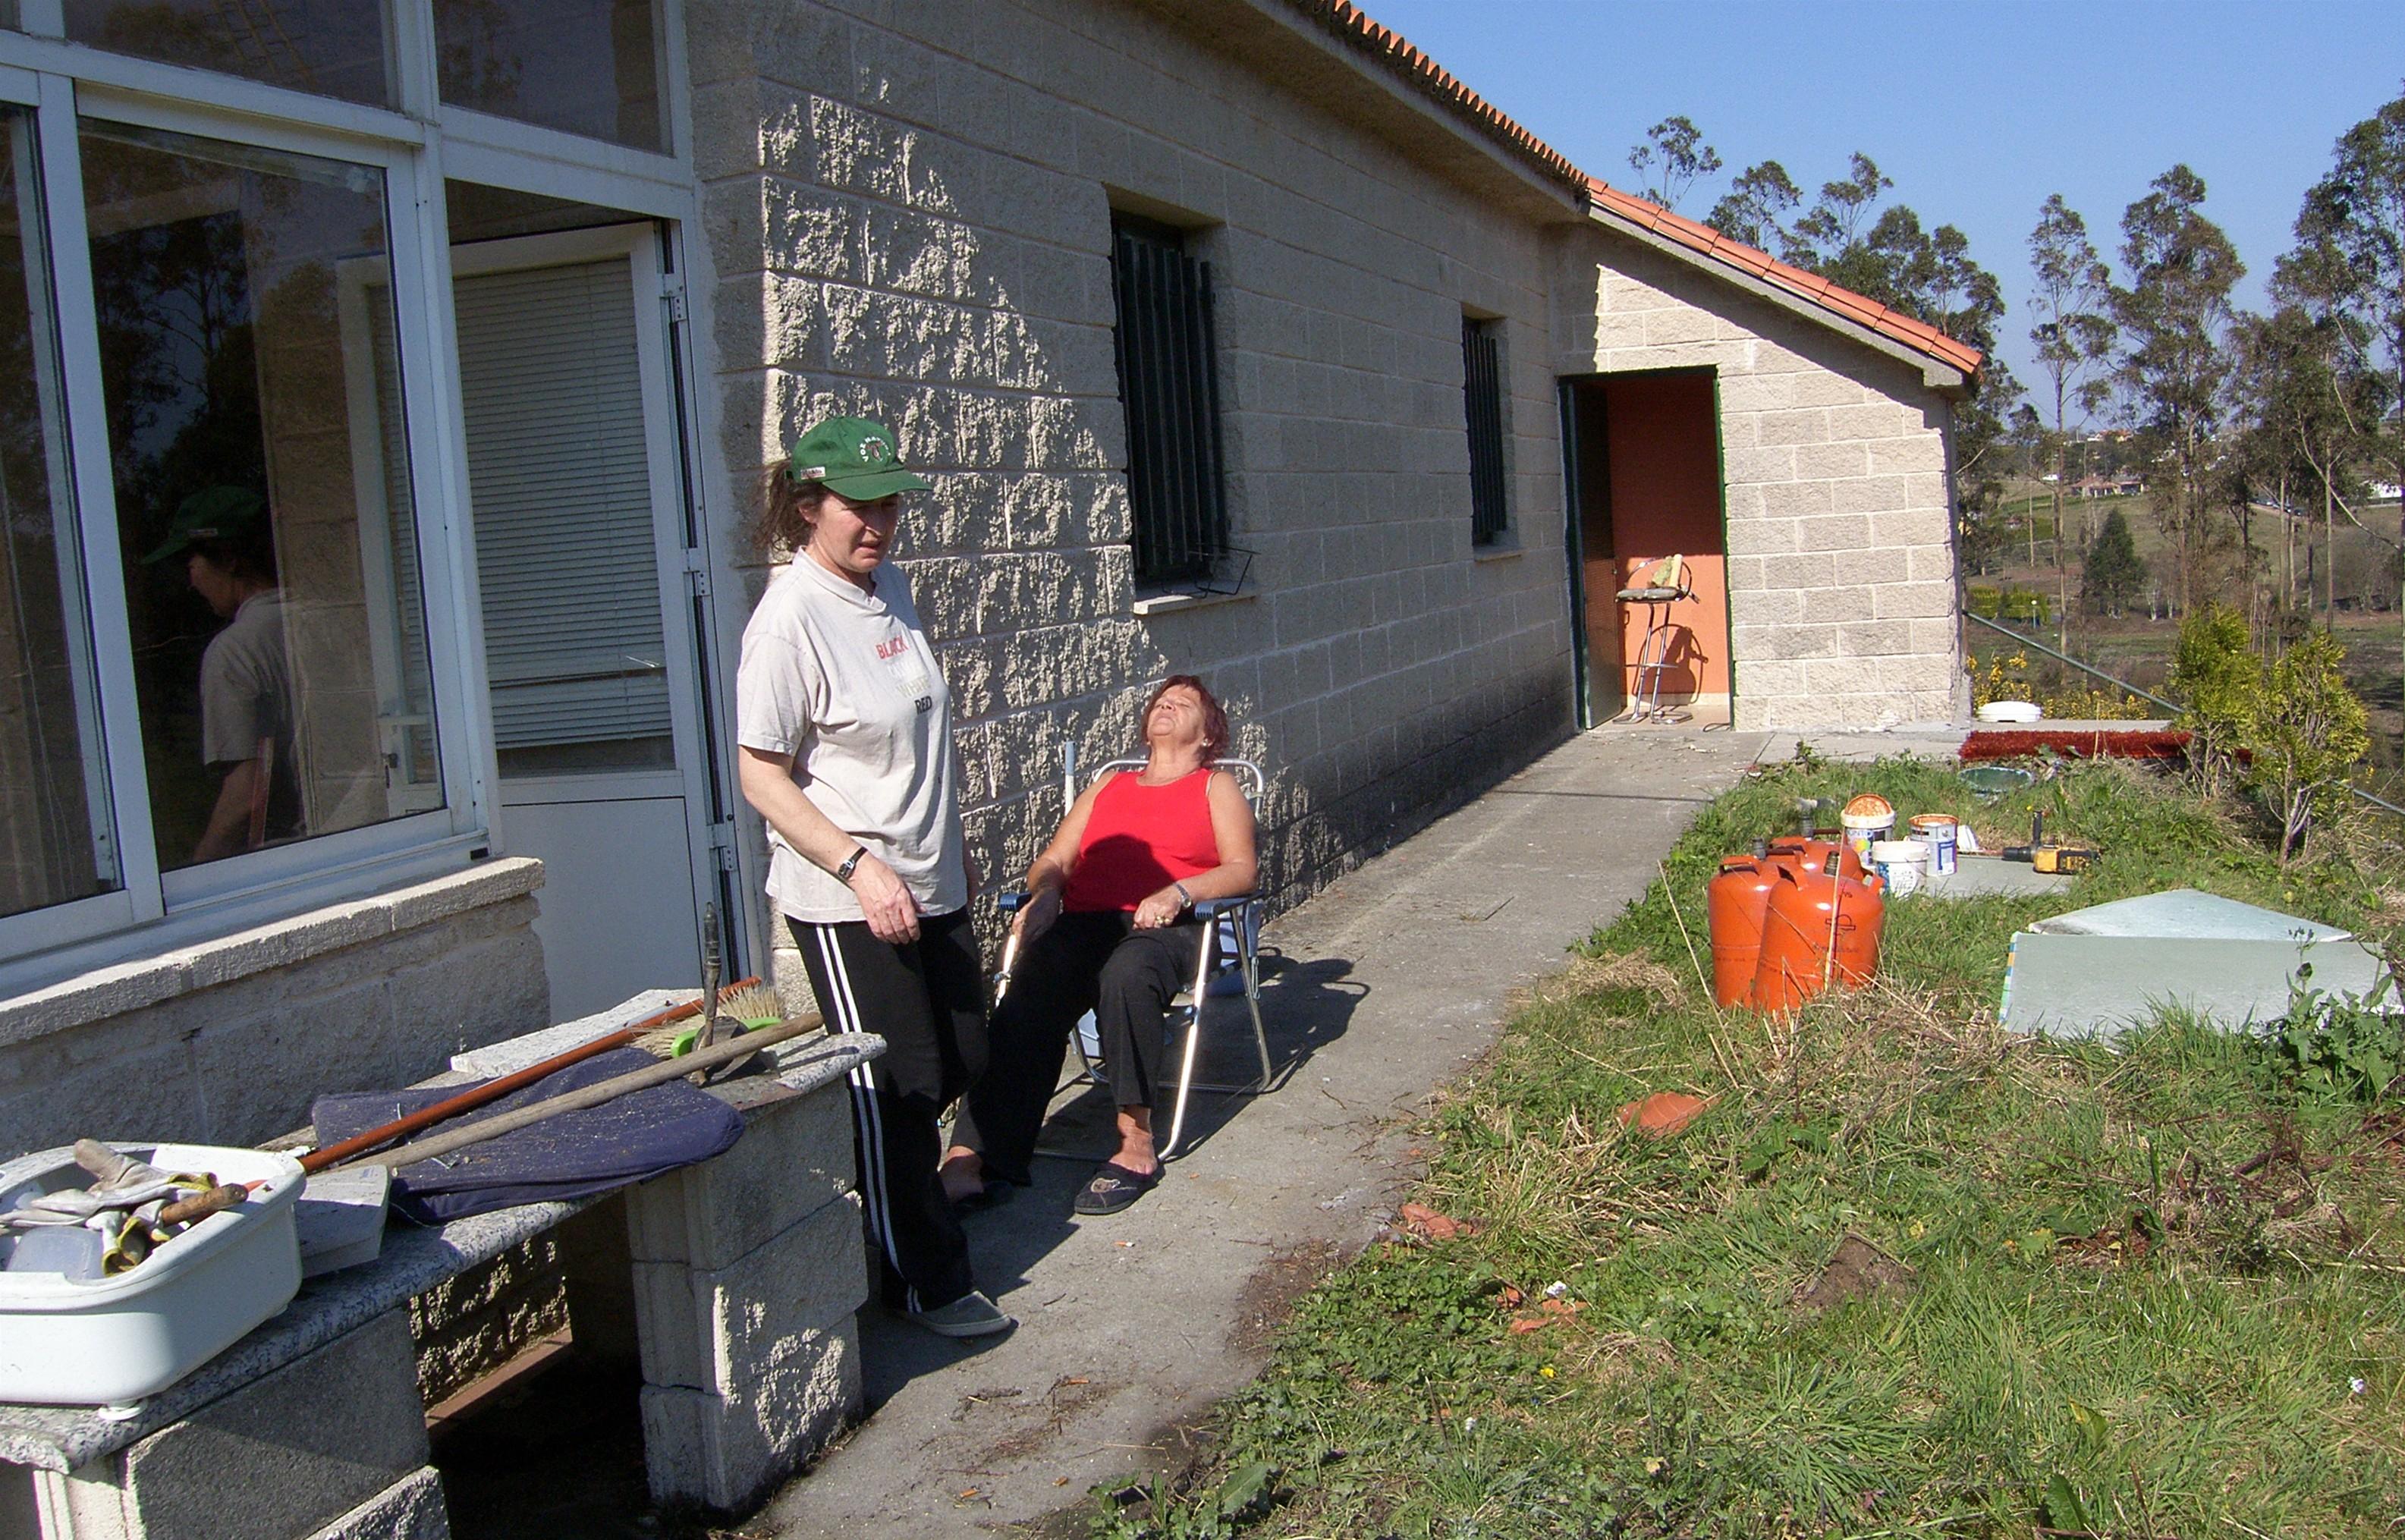
home, cottage, community, waterway, family, friends, ggl1